Peptic ulcer disease

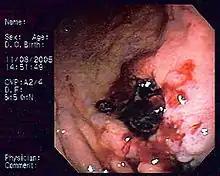
Endoscopic image of gastric MALT lymphoma taken in body of stomach in patient who presented with upper GI hemorrhage. Appearance is similar to gastric ulcer with adherent clot.

Prevention of peptic ulcer disease for those who are taking NSAIDs (with low cardiovascular risk) can be achieved by adding a proton pump inhibitor (PPI), an H2 antagonist, or misoprostol. NSAIDs of the COX-2 inhibitor type may reduce the rate of ulcers when compared to non-selective NSAIDs. PPI is the most popular agent in peptic ulcer prevention. However, there is no evidence that H2 antagonists can prevent stomach bleeding for those taking NSAIDs. Although misoprostol is effective in preventing peptic ulcer, its properties of promoting abortion and causing gastrointestinal distress limit its use. For those with high cardiovascular risk, naproxen with PPI can be a useful choice. Otherwise, low-dose aspirin, celecoxib, and PPI can also be used.